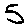
Label: 5